Suzuran

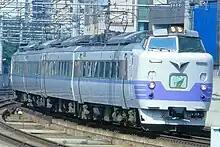
781 series EMU on "Suzuran" service at Sapporo Station, June 2001

From July 1992 until 30 September 2007, "Suzuran" services were formed of 4-car 781 series EMUs, with one reserved car (car 4), formed as shown below.